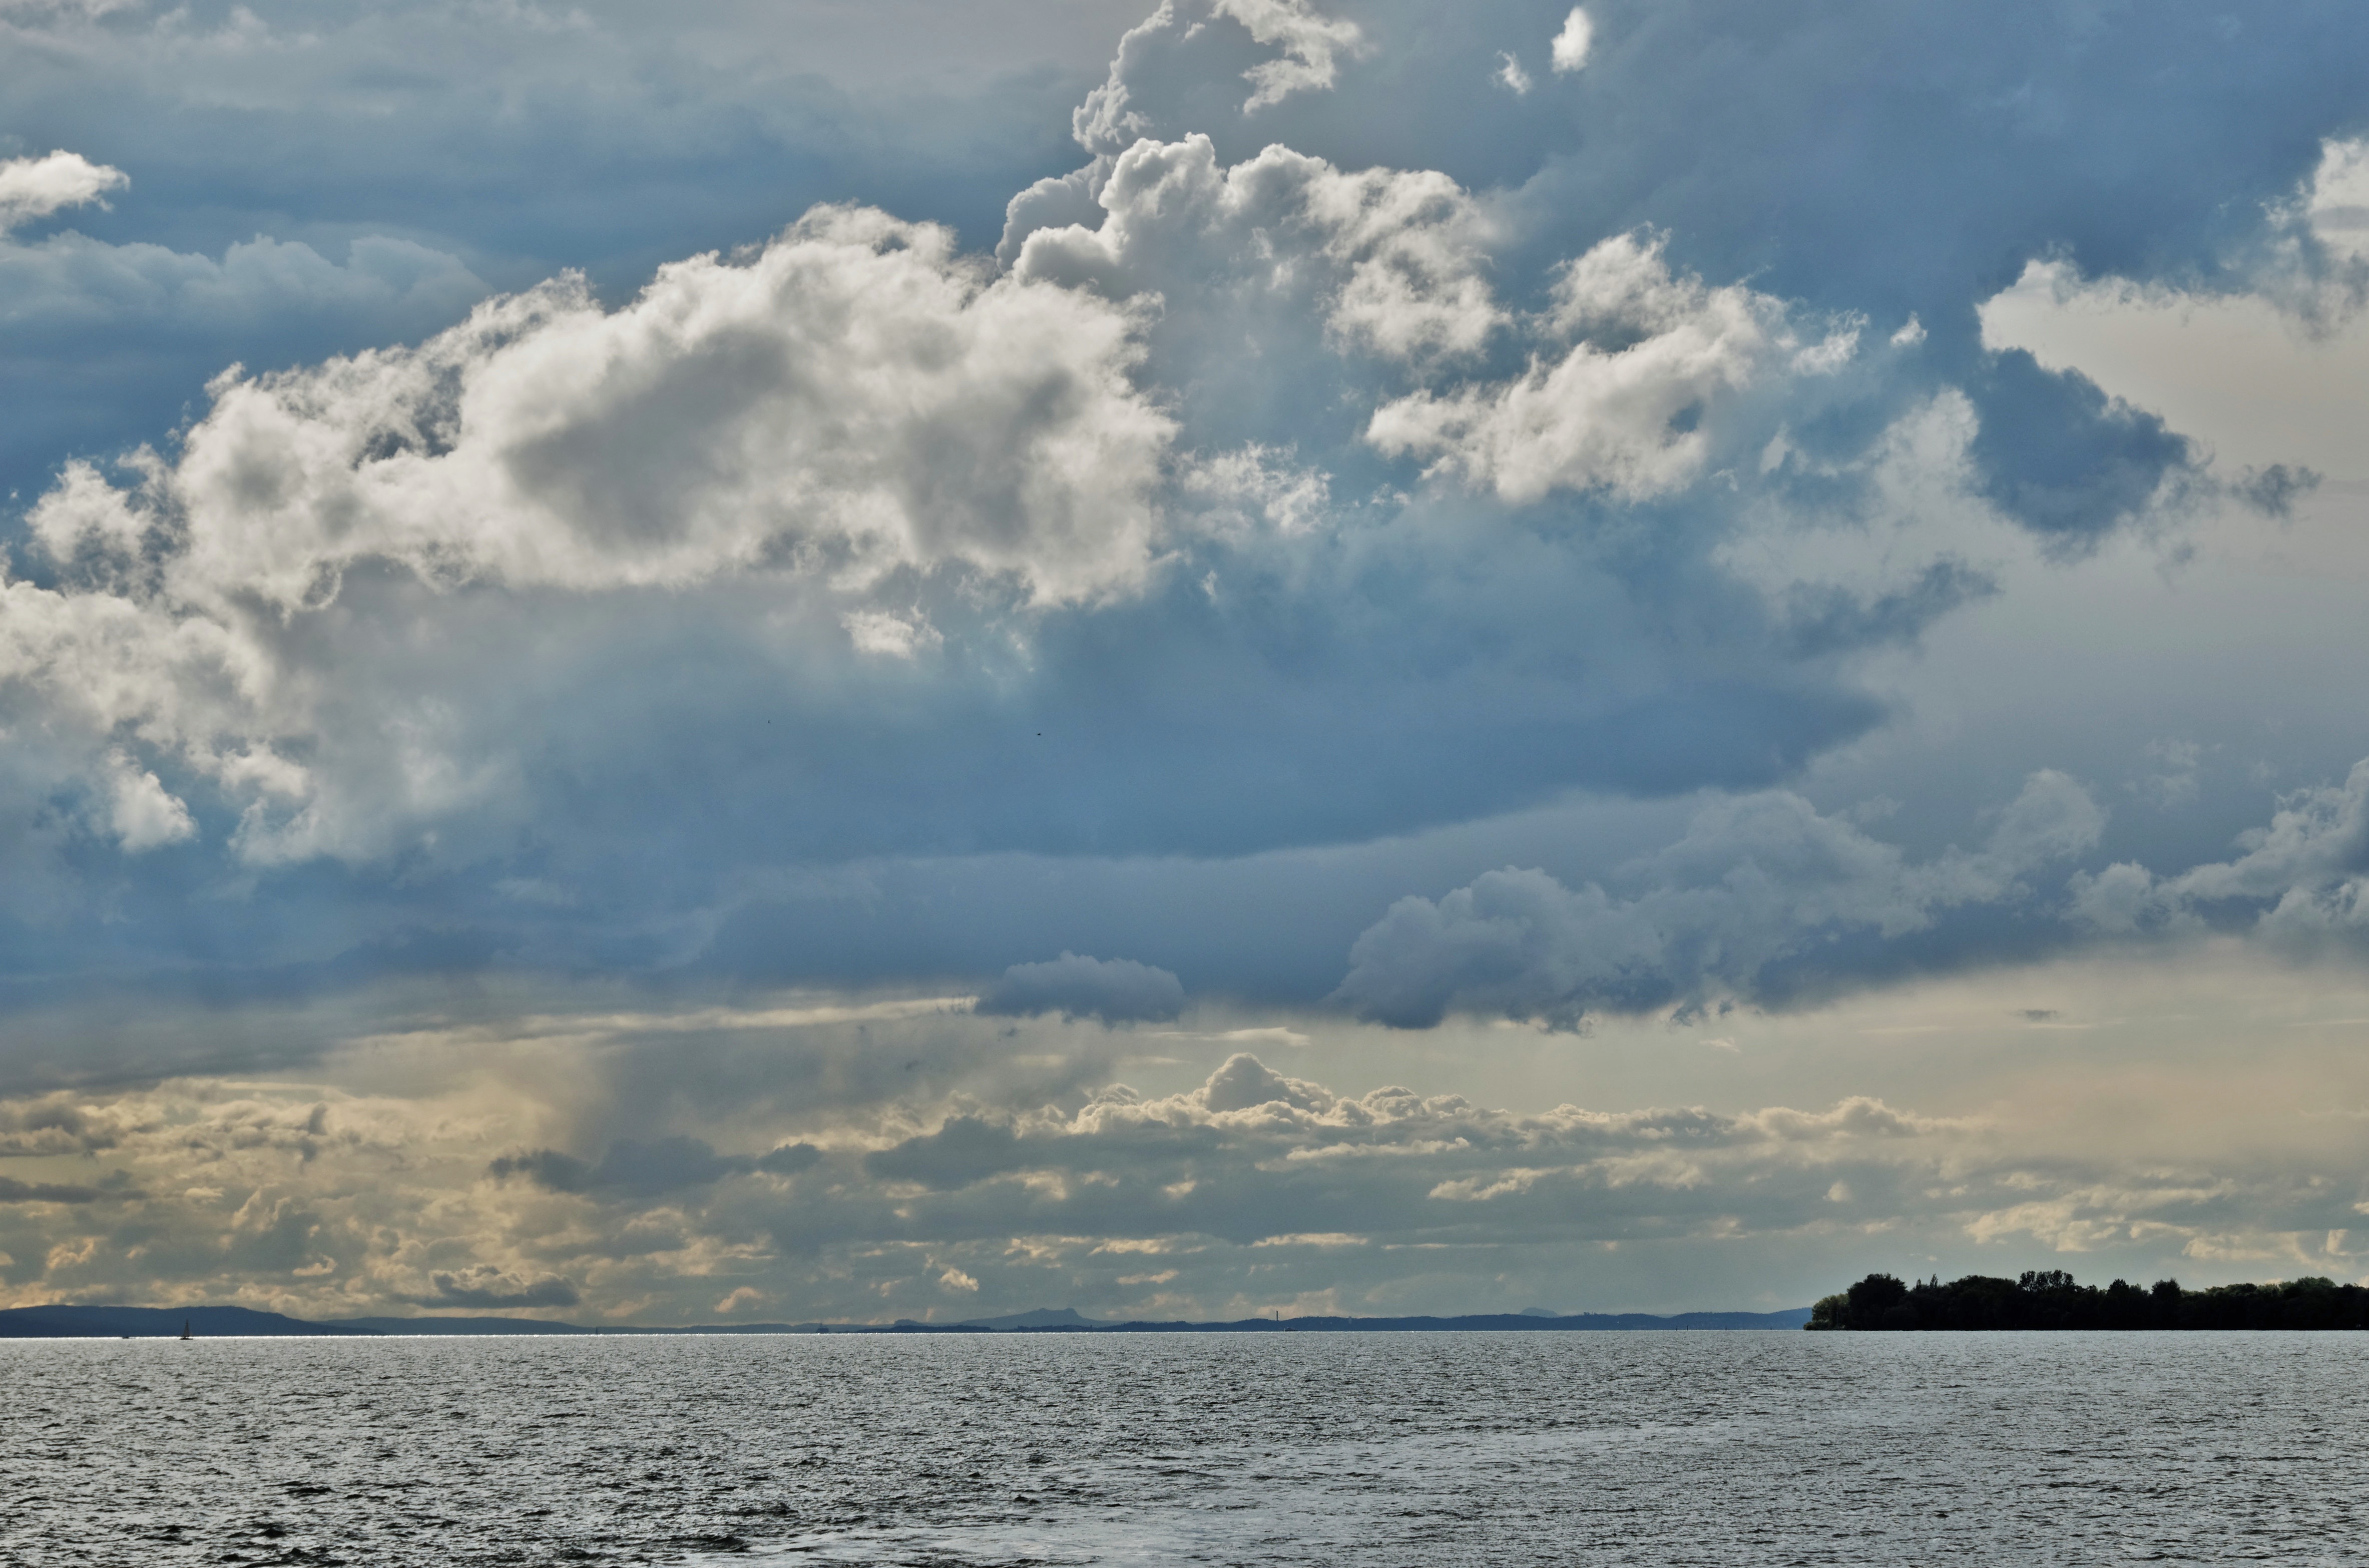
sea, coast, water, ocean, horizon, cloud, sky, sunlight, shore, wave, lake, dawn, dusk, vehicle, weather, bay, body of water, clouds, loch, lake constance, weather mood, meteorological phenomenon, atmospheric phenomenon, wind wave